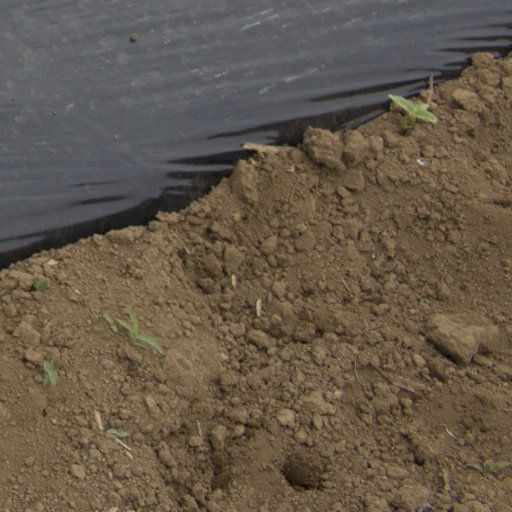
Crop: Jerusalem artichoke